USS Claude V. Ricketts

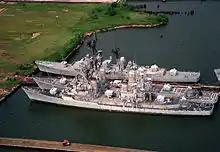
"Claude V. Ricketts" (front) awaits her fate at Baltimore, 1994.

"Claude V. Ricketts" deployed to the Mediterranean Sea in late 1987 and returned to Norfolk, 29 March 1988.